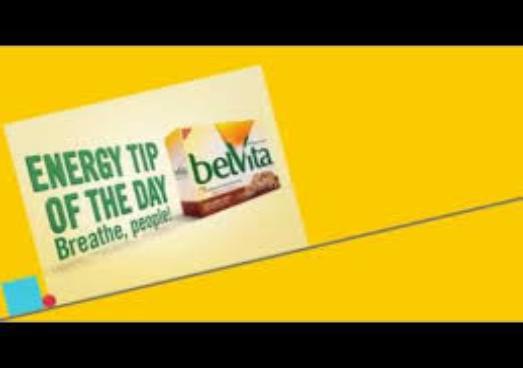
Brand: Belvita
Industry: Food